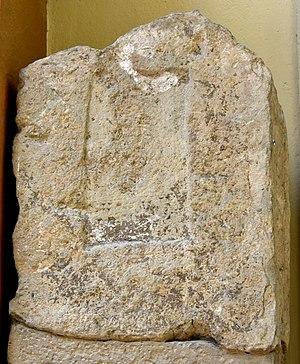
Assur est une ancienne ville, capitale de l'Assyrie jusqu'au début du IXᵉ siècle av. J.-C., située sur la rive occidentale du Tigre. Ses ruines se trouvent actuellement sur le site de Qalʿat Sharqat, dans la plaine de Sharqat, à environ 110 kilomètres au sud de Mossoul. Le site principal est un promontoire dominant le fleuve, peuplé depuis au moins le début du IIIᵉ millénaire av. J.‑C. Il a été fouillé au début du XXᵉ siècle par une équipe dirigée par des archéologues allemands, puis à plusieurs reprises après 1945 par des archéologues irakiens et allemands.